2019 Cricket World Cup

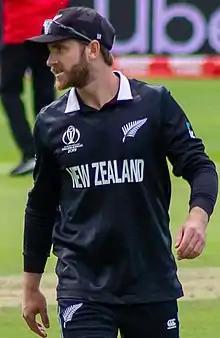
David Warner in 2019

The final round started with England taking on New Zealand, with the winner guaranteed a semi-final position. Another Jonny Bairstow hundred saw England win by 119 runs and qualify for the semi-finals for the first time since 1992. After the West Indies won the dead rubber against Afghanistan at Leeds, Pakistan needed to win their final match against Bangladesh by a record margin of over 300 runs at Lord's. They won, but only by 94 runs, allowing New Zealand to take the fourth and final semi-final berth. The match saw Pakistan's Shaheen Afridi, aged , become the youngest player to take a five-wicket haul at a Cricket World Cup with the tournament's best bowling figures of 6/35. Despite Bangladesh losing the match, Shakib Al Hasan finished his tournament with 606 runs, surpassing Sachin Tendulkar's record for the most runs in the group stage of a World Cup. Shakib's record would very soon be surpassed by Rohit Sharma and David Warner by the end of the group stage, with former top-scoring in the group stage with 647 runs.